Answer in natural language. Which object is closer to the camera taking this photo, Window (highlighted by a red box) or lshaped dark countertop (highlighted by a blue box)? Choose between the following options: lshaped dark countertop (highlighted by a blue box) or Window (highlighted by a red box)
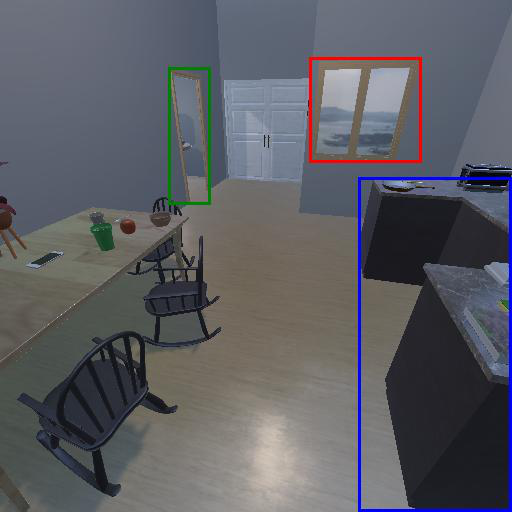
<answer>lshaped dark countertop (highlighted by a blue box)</answer>